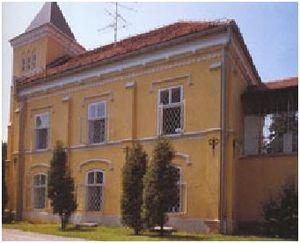
Château Bajnski Dvori (familles bajnai Both, Battyany, Festetics, Erdődy).
Bajnski Dvori est un château situé dans le village de Gornje Ladanje de la municipalité de Vinica, dans le Comitat de Varaždin au nord de la Croatie, près des frontières slovène et hongroise.